Anopheles freeborni

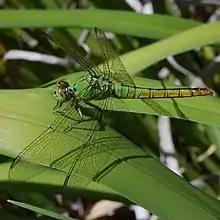
"Erythemis collocata", a common predator

Known predators include "Erythemis collocata" and "Pantala hymenaea", species belonging to the "Libellulidae" family of dragonflies. Predation partially overlaps with mating activity, as western malaria mosquitoes are most frequently attacked during swarming. Predatory activity begins with swarm initiation and remains intense for the next 15 minutes. Dragonfly predation is reliant on visual detection, so attacks decrease as it gets darker. Attacks occur more frequently over open areas, reflecting dragonfly foraging preferences. Larval dragonflies may also prey upon the mosquito larvae, along with other predators such as frogs, spiders, and flatworms; these larval predators may be used to control the population of "Anopheles" mosquitos in order to decrease malarial transmission.